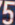
Number: 5